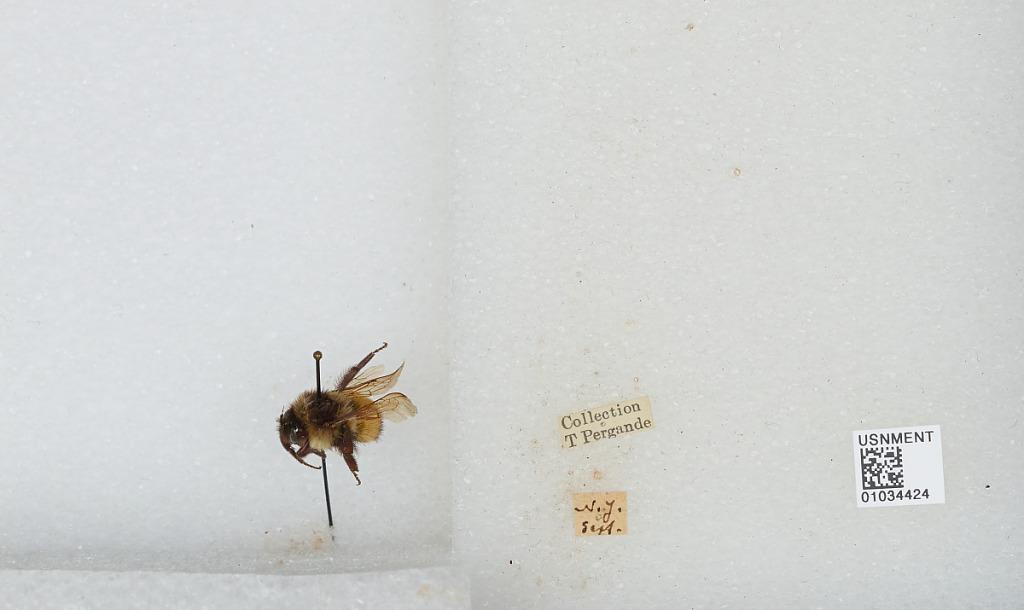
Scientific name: Bombus sp.
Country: United States
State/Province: New York